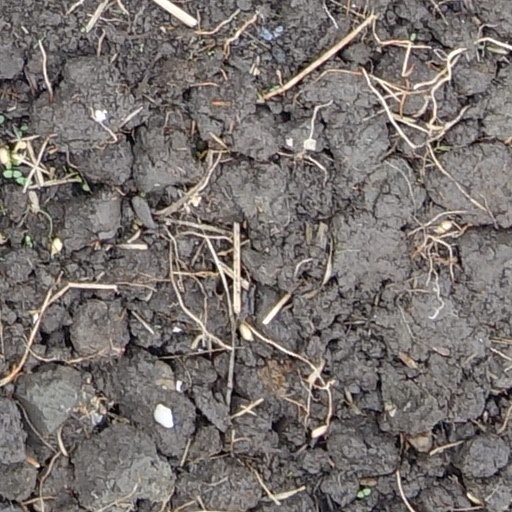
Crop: wheat